Mrinalini Mukherjee

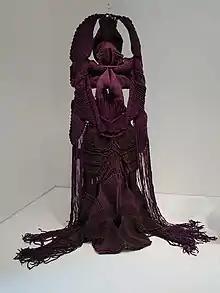
"Rudra" (1982) by Mrinalini Mukherjee exhibited at the 2022 Venice Biennale

In the 1960s and 1970s Mukherjee used local hemp and jute to create knotted designs outside the macrame designs popular at the time. Her first solo exhibition was held at Sridharani Art Gallery in New Delhi in 1972. It featured warped, woven forms in dyed natural fibresa series of works that brought her recognition. She named her sculptures after deities of fertility and were seen as sensual and suggestive. Mukherjee received a British Council Scholarship for Sculpture in 1971.